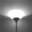
Label: lamp